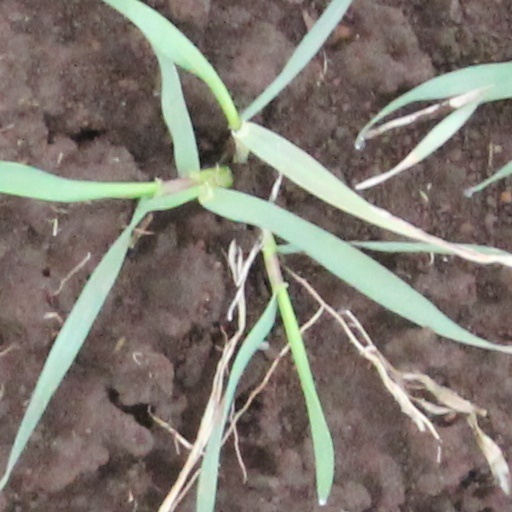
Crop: wheat